Waterford, Pennsylvania

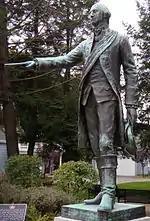
A statue of George Washington wearing the uniform of the Virginia militia.

Waterford is located southeast of the center of Erie County at (41.943648, -79.984012). U.S. Route 19 and Pennsylvania Route 97 pass through the borough center as High Street. US 19 leads north to downtown Erie and south Meadville, while PA 97 leads north to Erie by a more easterly route and southeast to Union City.